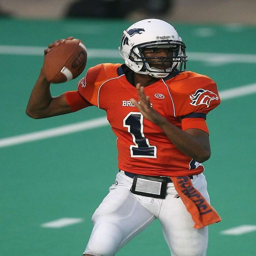
people advanced to the semifinals .